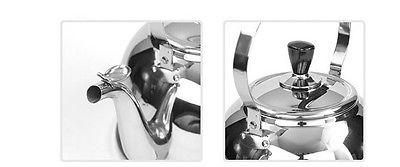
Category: kettle